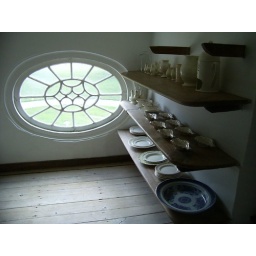
Storeroom on third floor holds dinnerwear. The oval window is above the front door.